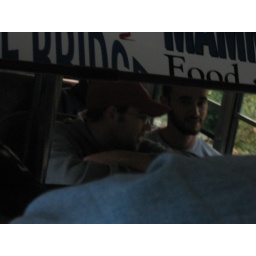
photo in rearview mirror of bus